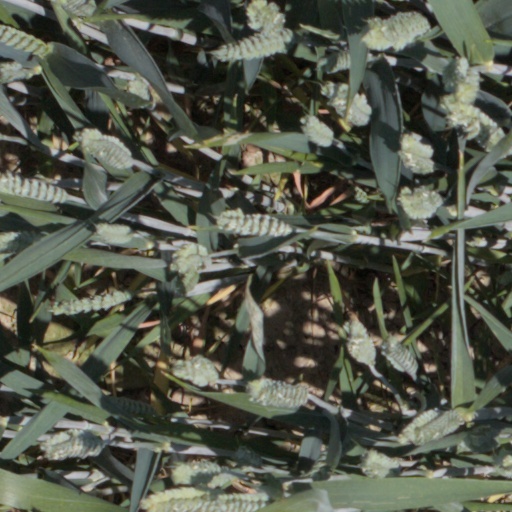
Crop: wheat